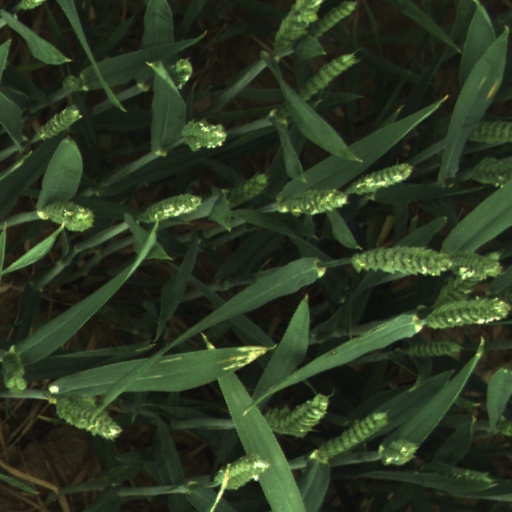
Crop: wheat